2021–22 Juventus FC (women) season

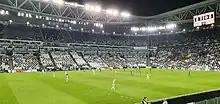
The kick-off of the home game versus Chelsea at Juventus Stadium, 13 October 2021.

As winners of the 2020–21 Serie A, Juventus entered the Champions League in the first round of the Champions Path. On 2 July 2021, Juventus were drawn to play in the four-teams bracket 8 of the first round. In the same date, Juventus were also drawned to play the semi-final of the first round against Macedonian side Kamenica Sasa. On 7 July, UEFA decided to play the final four at Juventus Training Center, which is Juventus' stadium. On 18 August, Juventus played the semi-finals of the first round winning 12–0 against Kamenica Sasa. Juventus played the final against Austrian side St. Pölten winning 4–1 thanks to a Barbara Bonansea brace and one goal from Cristiana Girelli and Lina Hurtig. On 1 September, in the second round, Juventus met Albanian side Vilazina winning 2–0 in the first leg with goals from Girelli and Hurtig. Eight days later Juventus played the second leg winning 1–0, thus qualifying in the group stage.